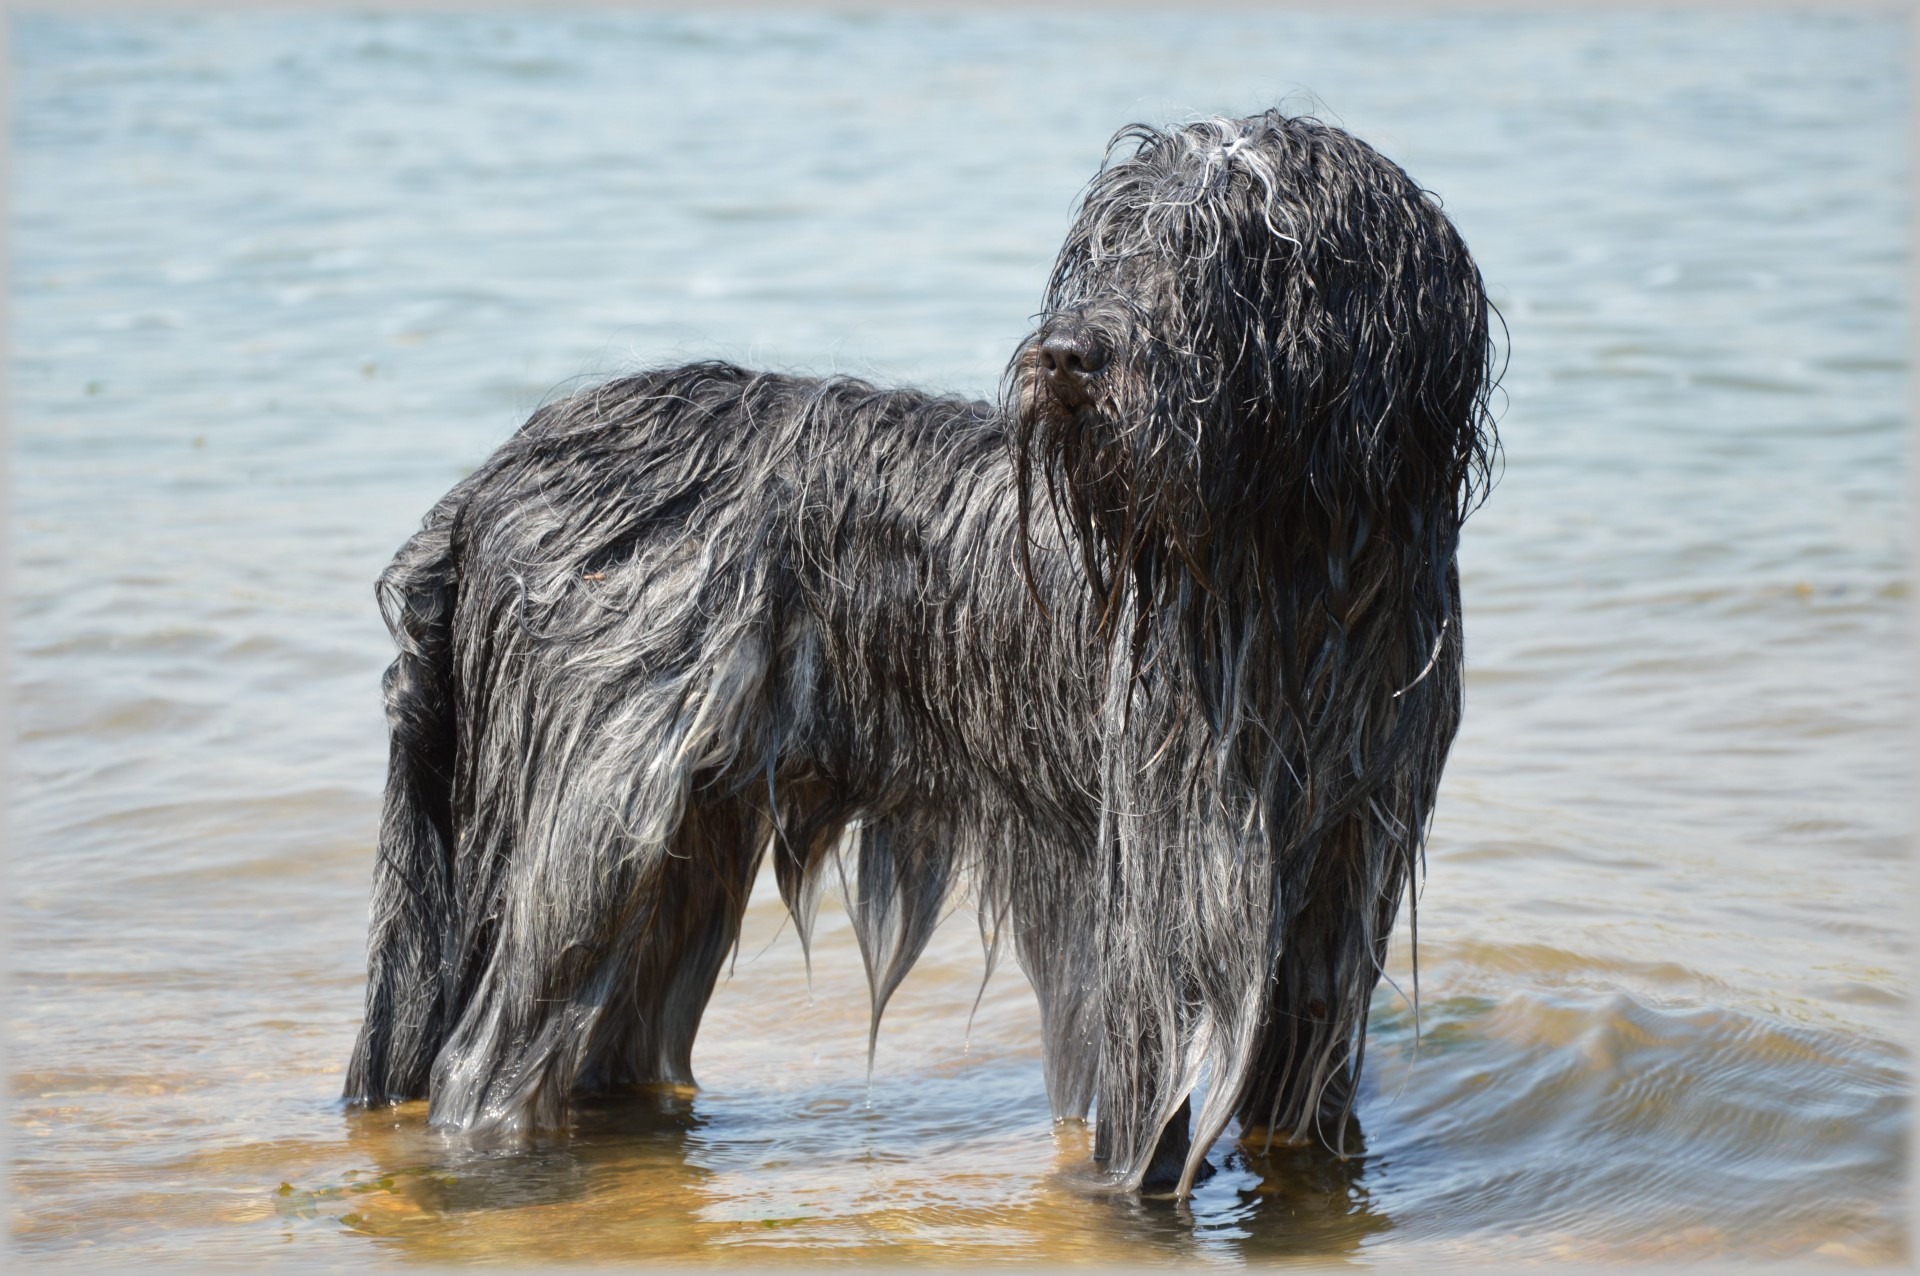
water, outdoor, game, dog, animal, pet, mammal, playing, dogs, fun, happy, animals, ball, vertebrate, newfoundland, series, dog breed, dog like mammal, carnivoran, schapendoes, jari